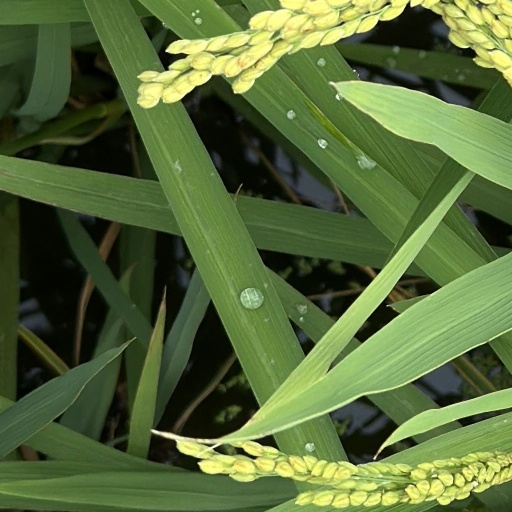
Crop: rice